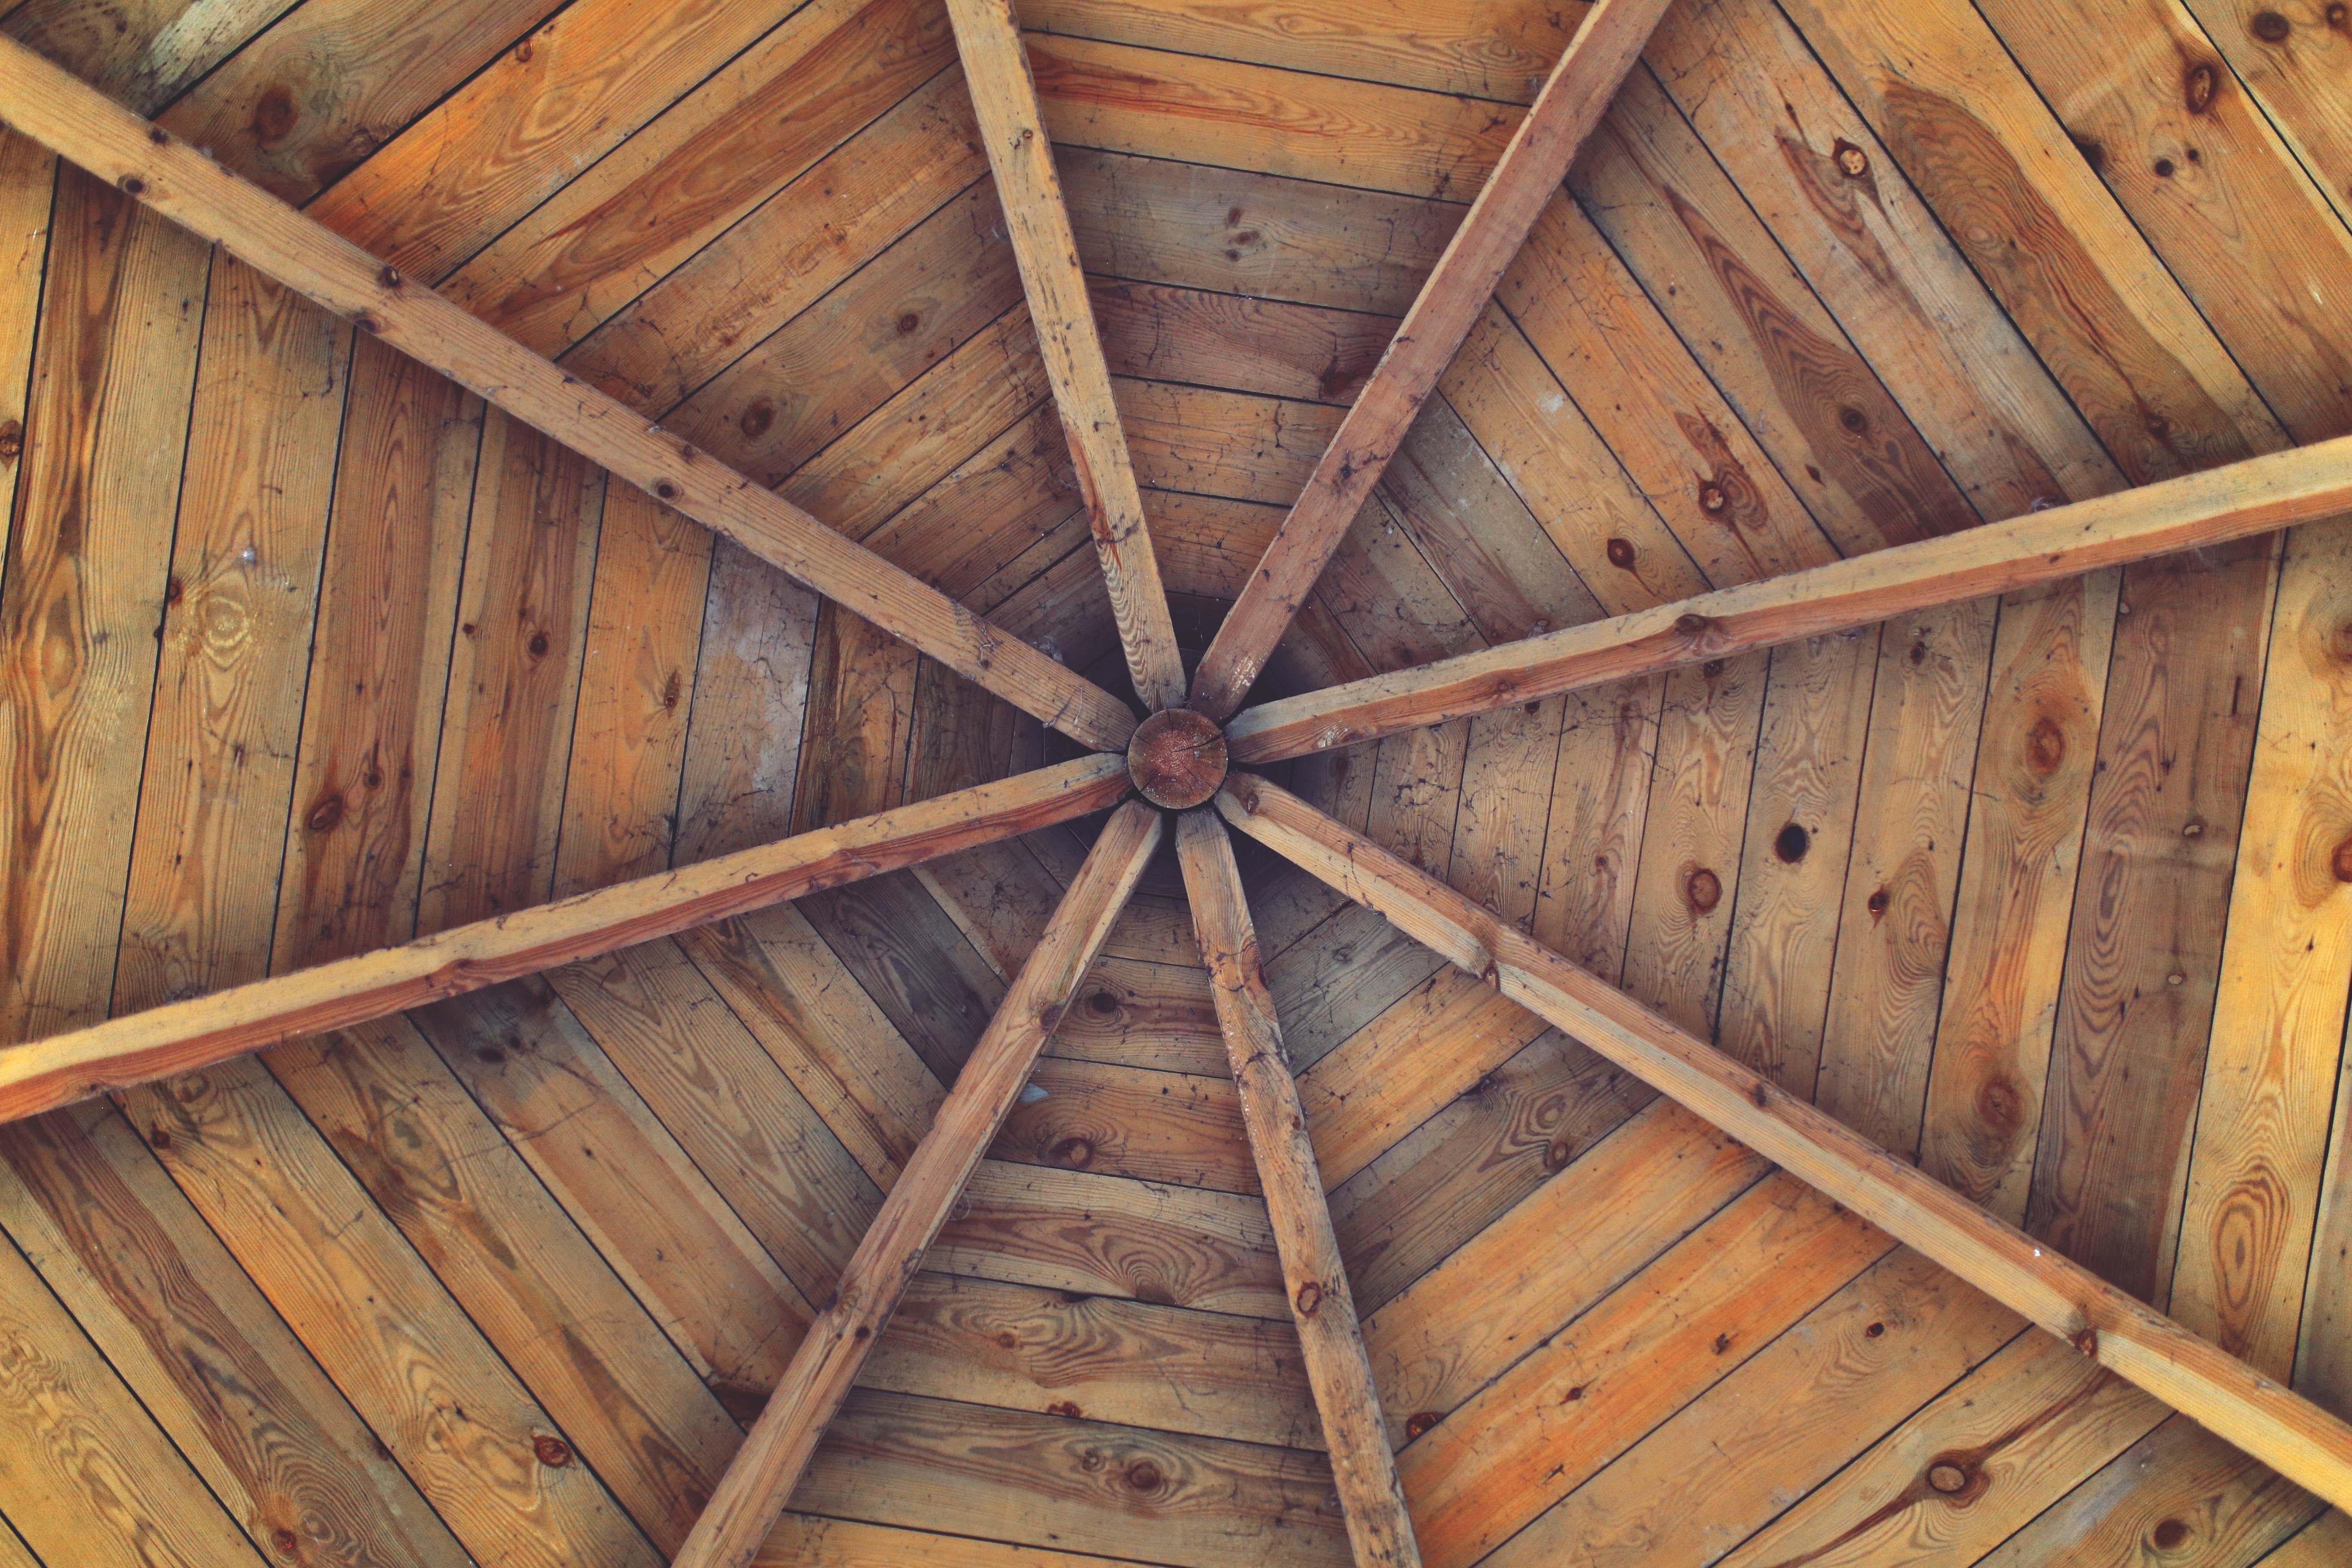
wood, vintage, floor, roof, old, barn, shed, beam, ceiling, room, lumber, attic, hardwood, boards, wooden, log cabin, flooring, wood flooring, man made object